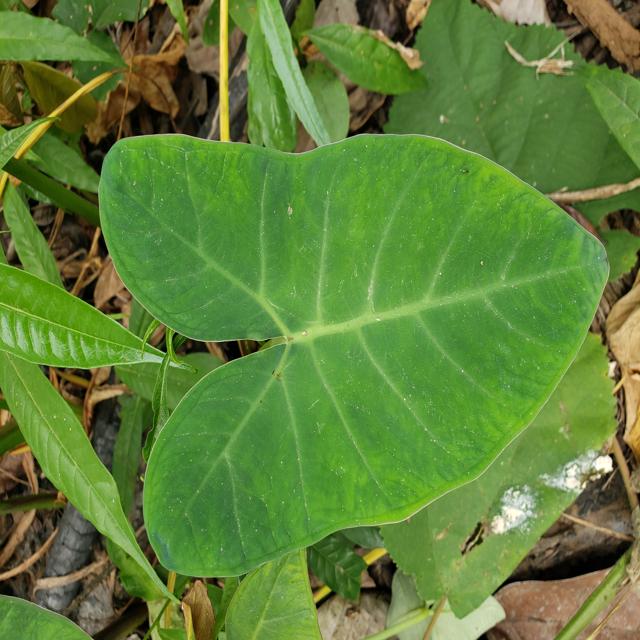
Label: Healthy